Trent Ashby

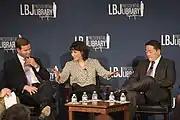
Ashby (left) at the LBJ Foundation

Ashby is a former president and member of the nonpartisan Lufkin Independent School District Board of Trustees; his tenure on the school board started in 2007 and ended in 2012. He served as president of the board in his final 2 years.